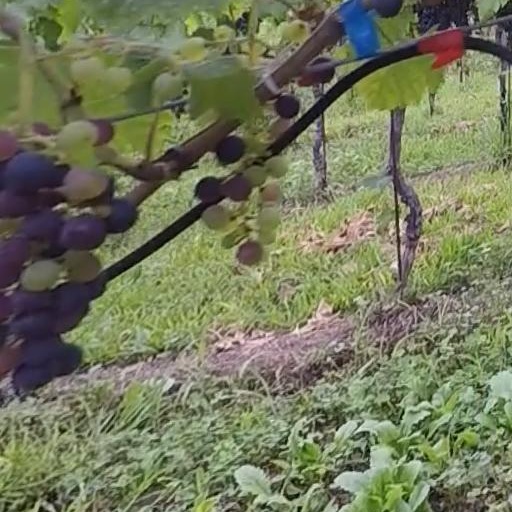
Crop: grape